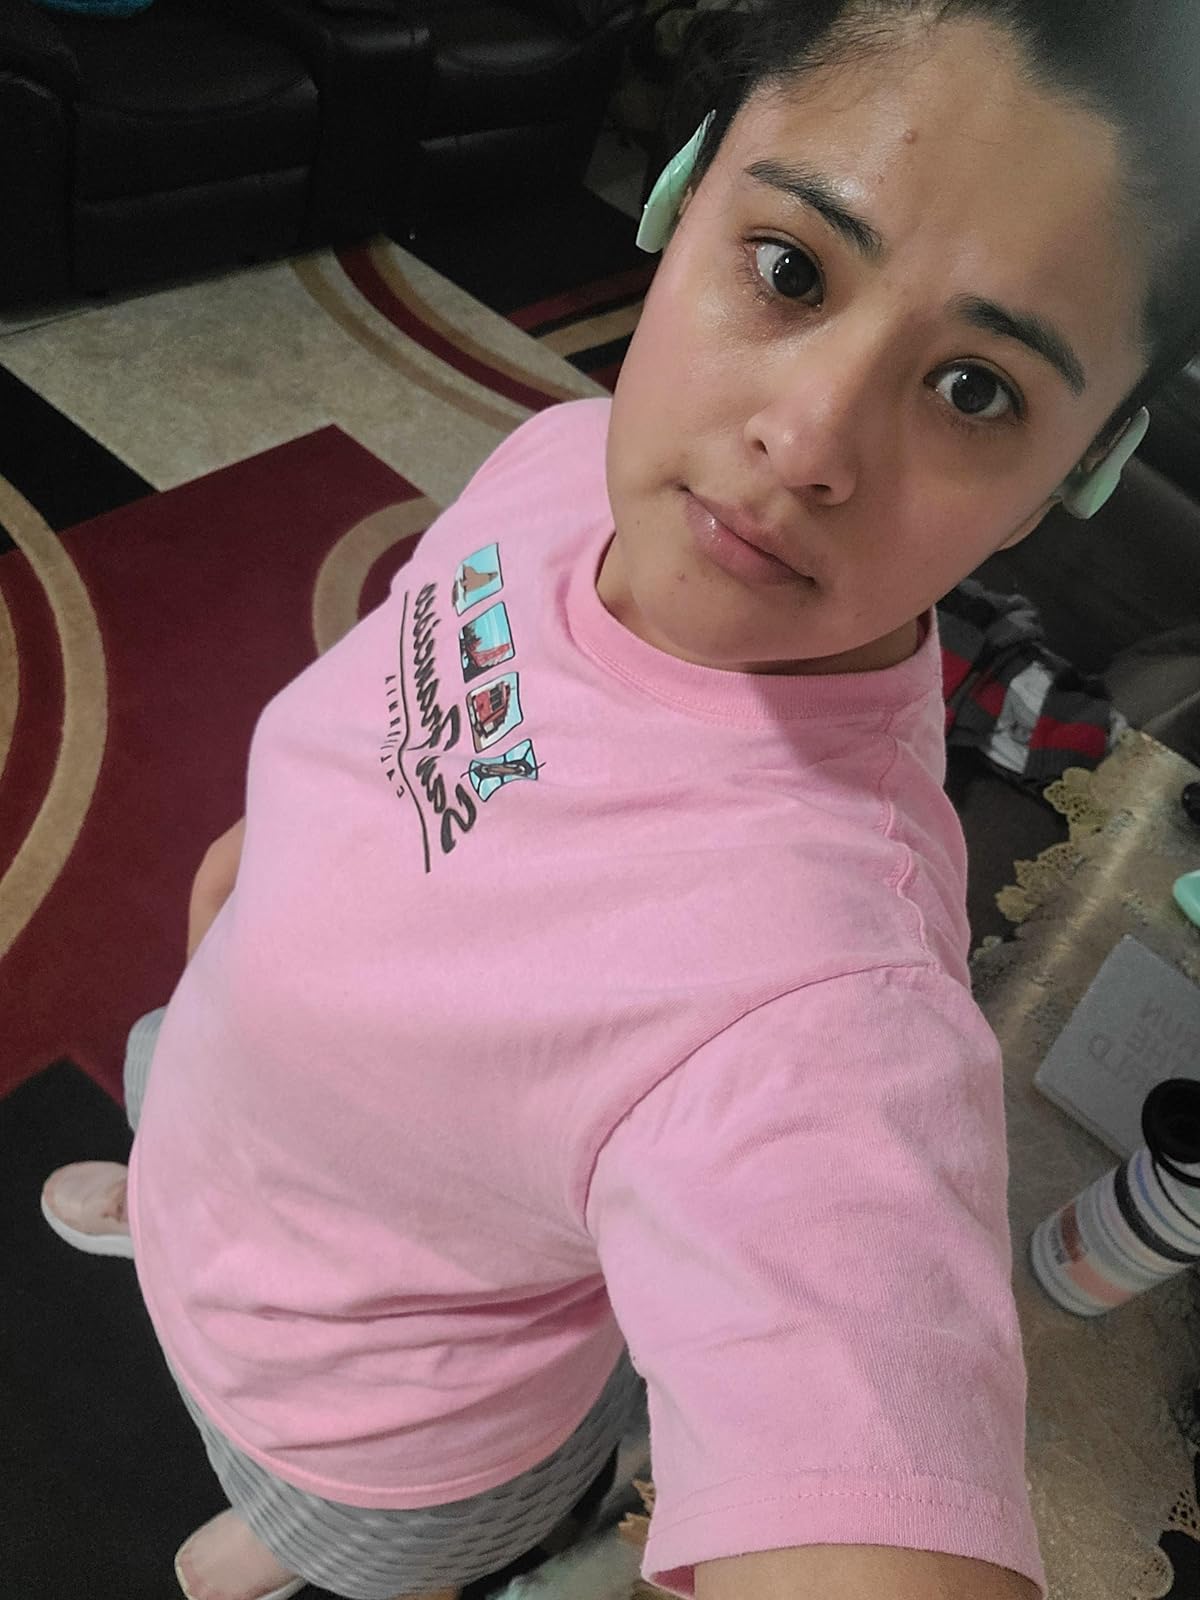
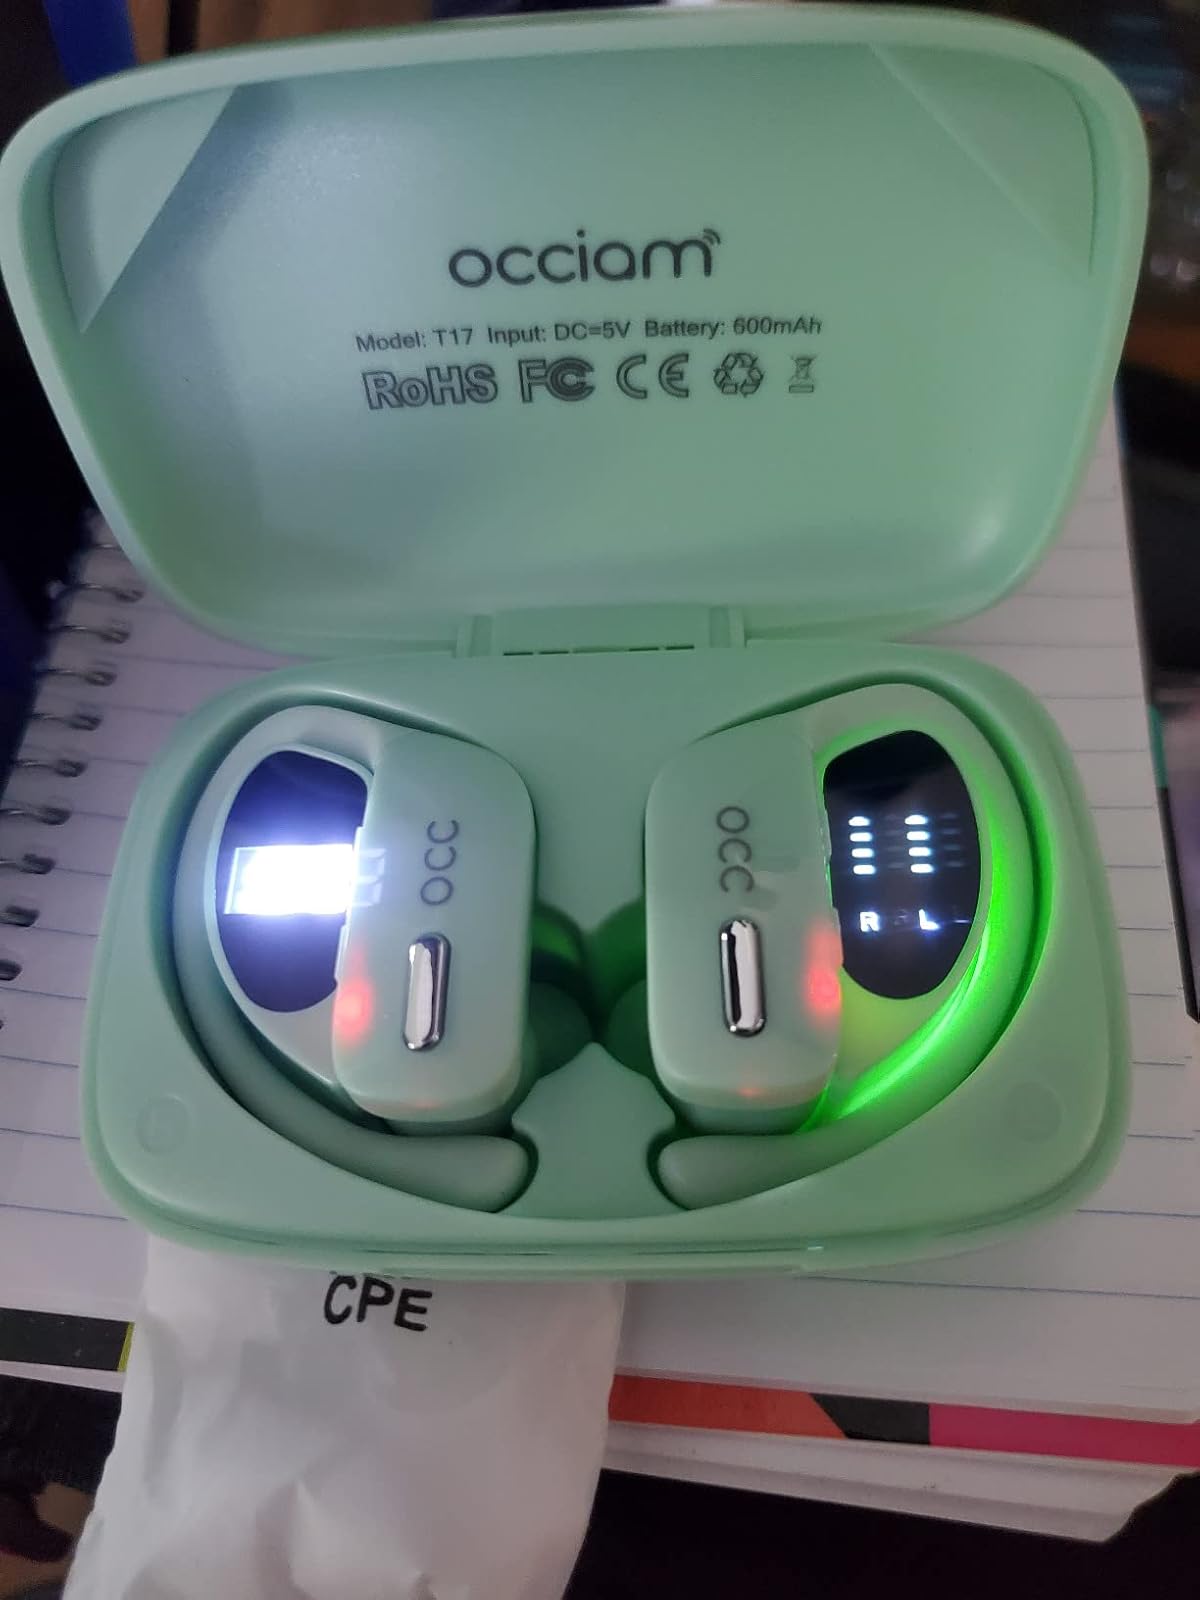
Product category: earbuds
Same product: yes